Marcel Buysse

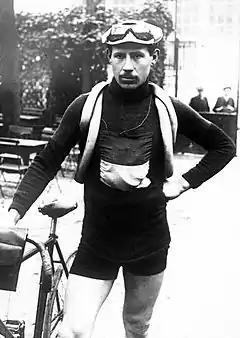
Buysse at the 1913 Tour de France

Marcel Buysse (Wontergem, 11 November 1889- Ghent, 3 October 1939) was a Belgian racing cyclist.